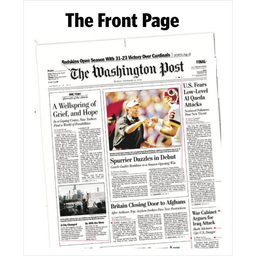
Label: paper